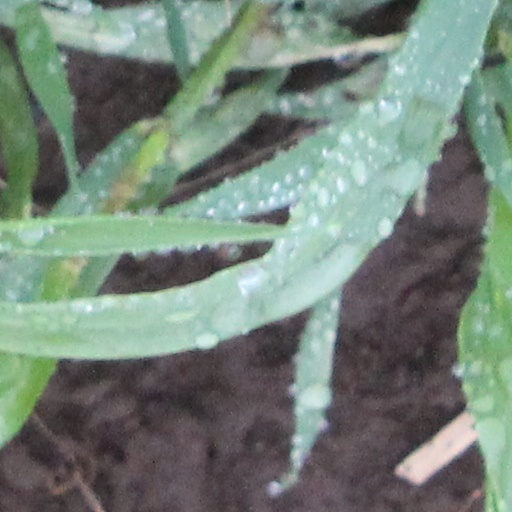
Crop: wheat